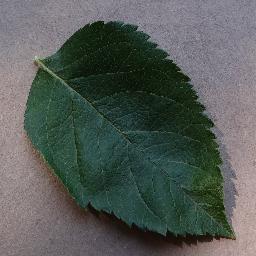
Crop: apple
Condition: healthy